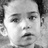
Emotion: neutral